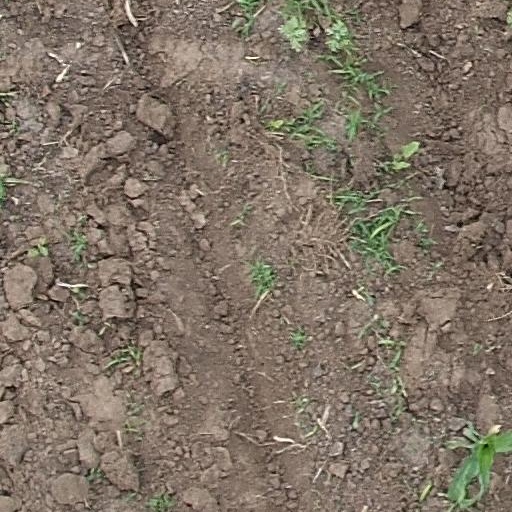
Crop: maize; corn